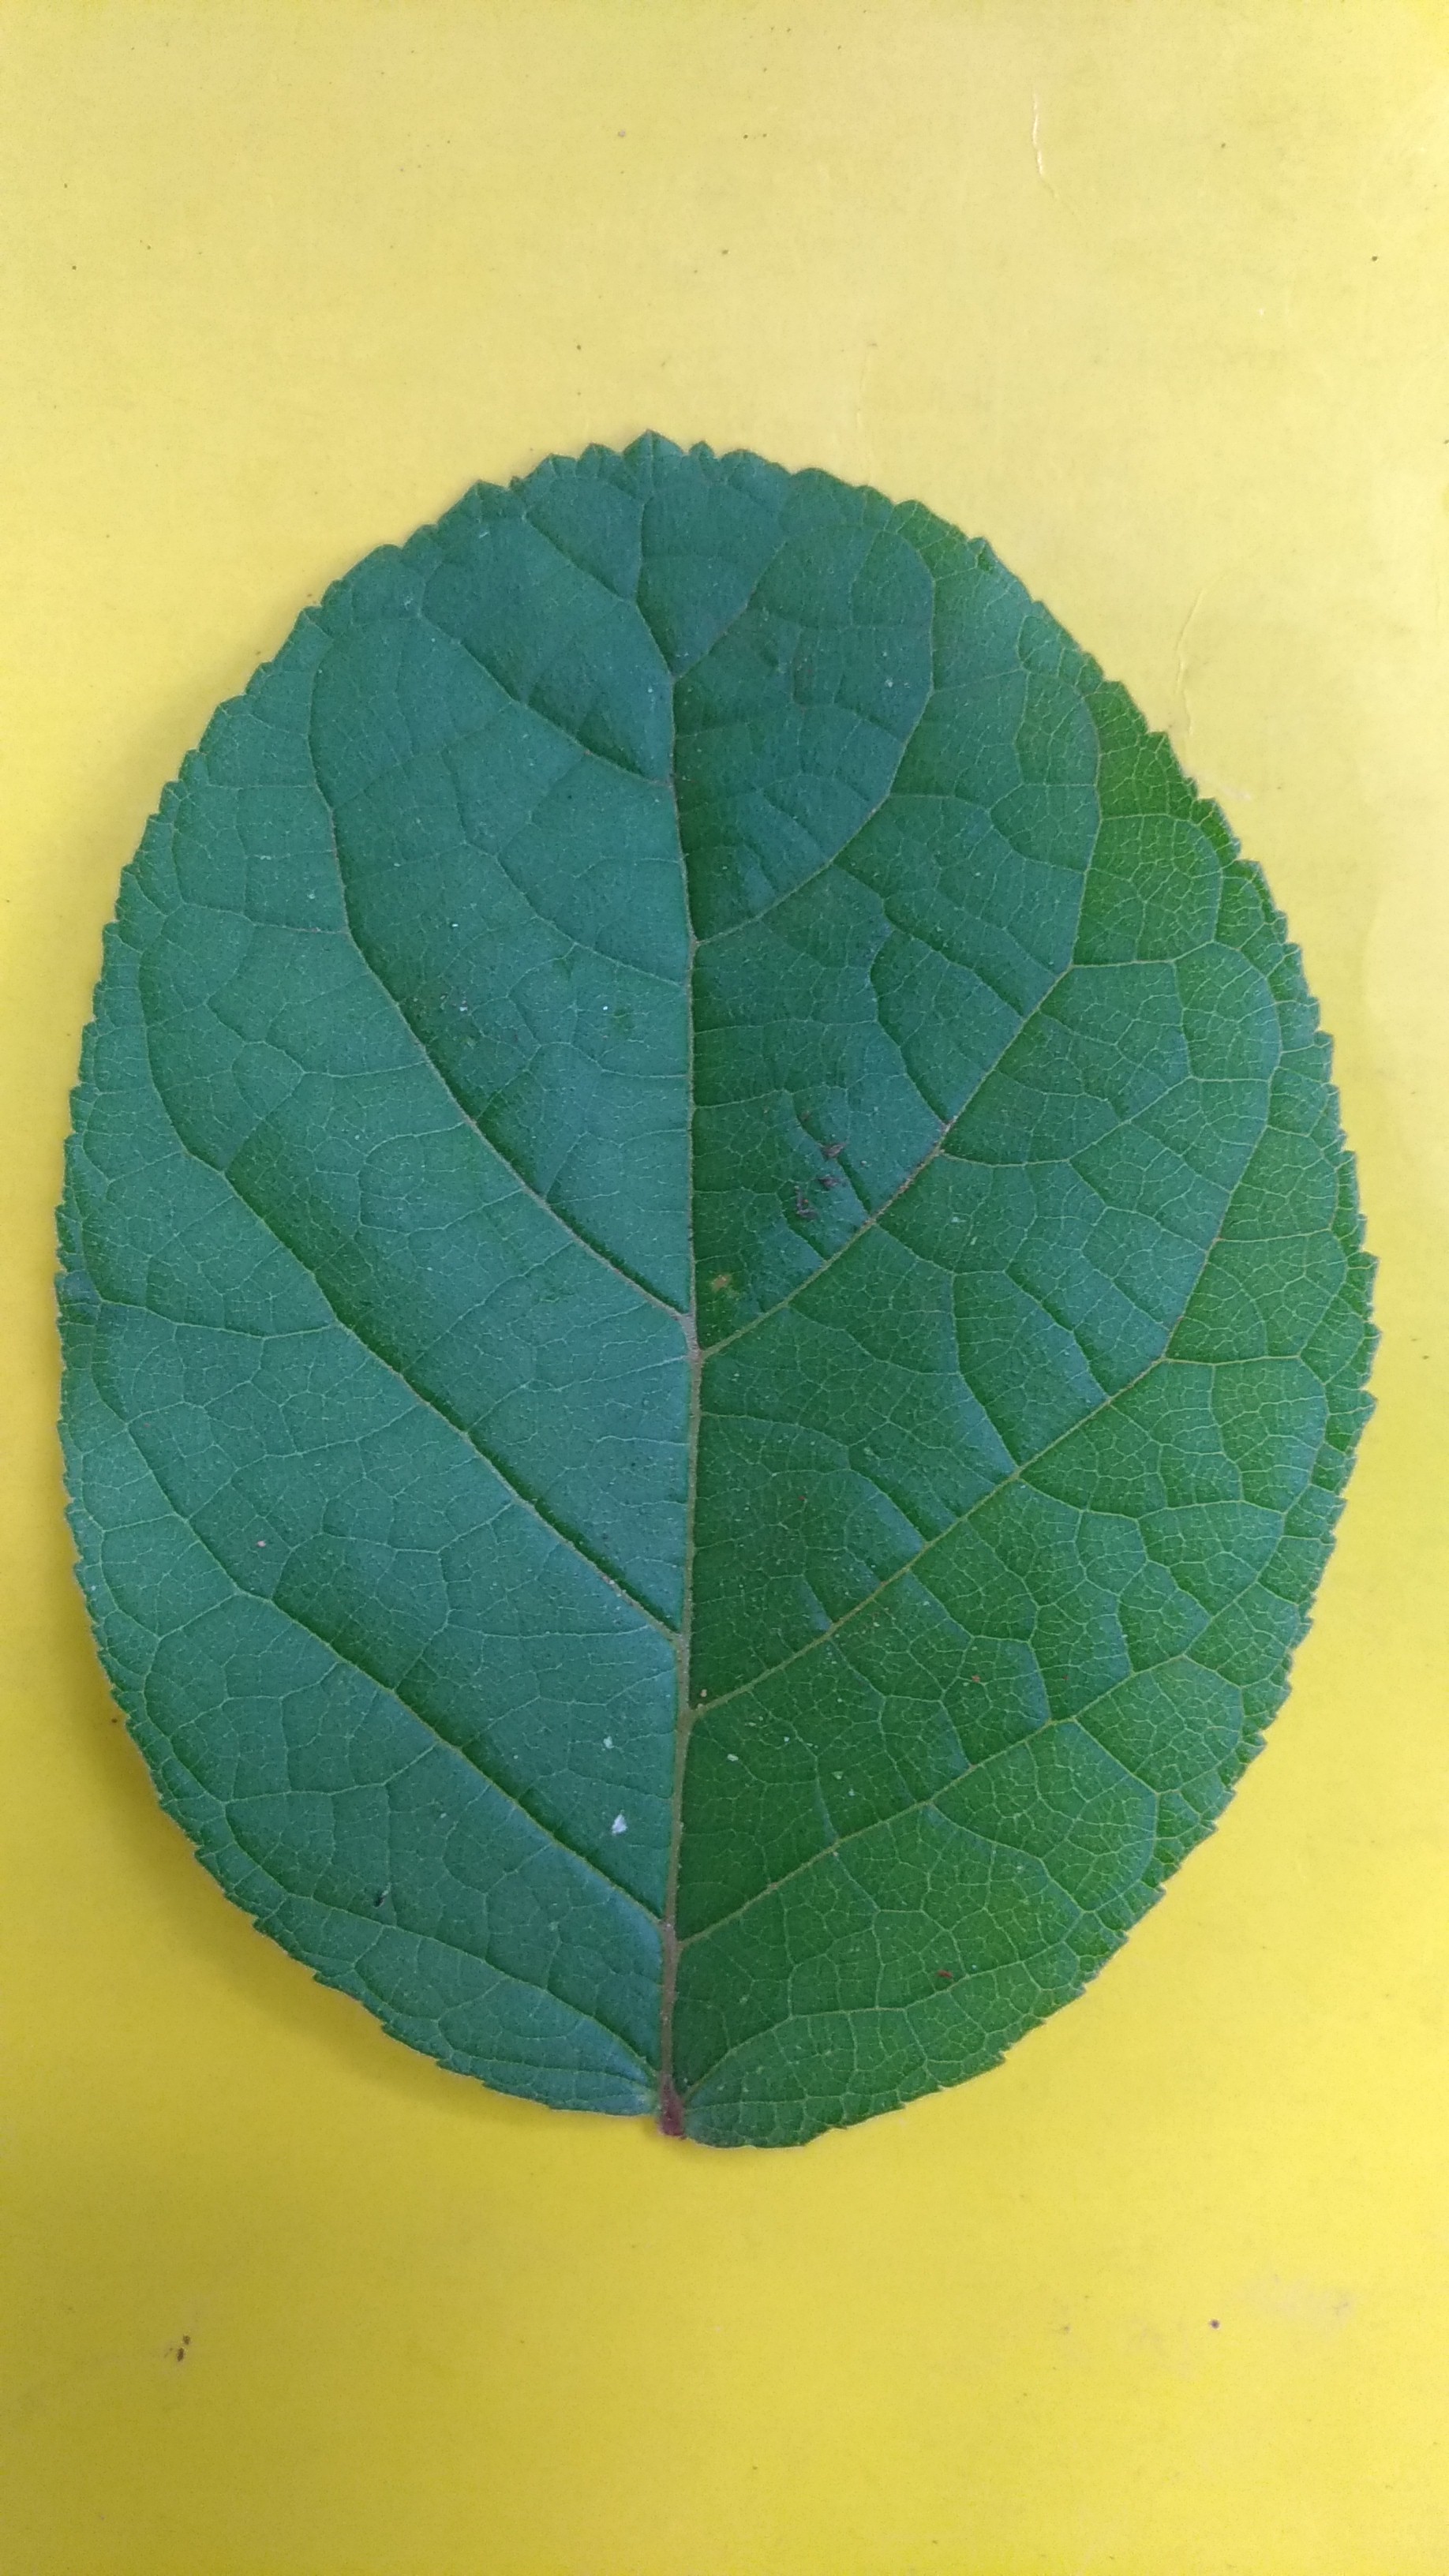
Plant: Padri